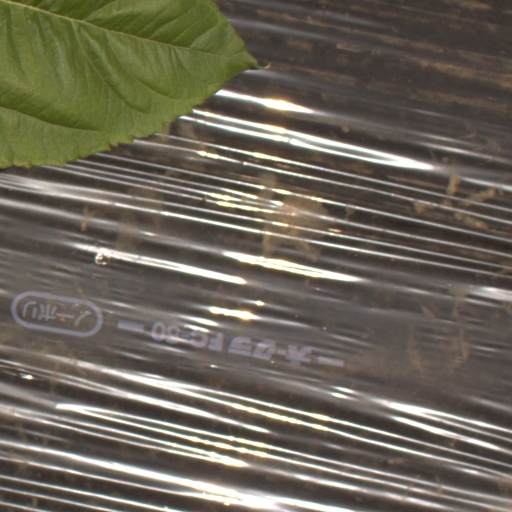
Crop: Jerusalem artichoke